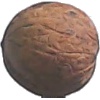
Label: walnut